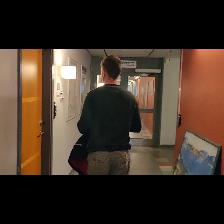
Label: Human